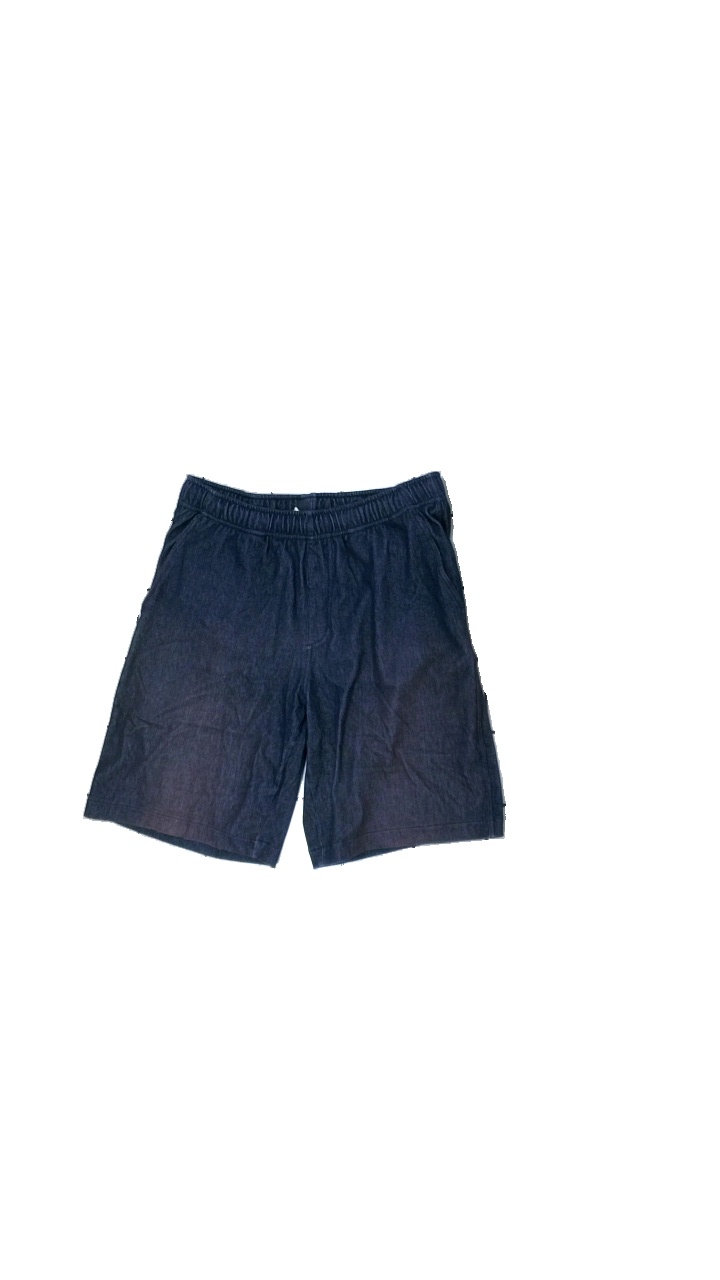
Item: Shorts (Men)
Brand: Missing
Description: shorts med vita snörren
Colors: Blue, White
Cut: Regular
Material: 100% bomull
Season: All
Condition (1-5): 3
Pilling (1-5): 5
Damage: dragna trådar
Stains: Major
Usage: Export
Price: <50